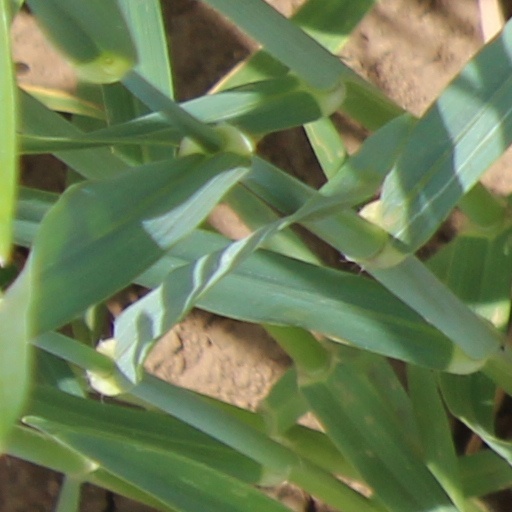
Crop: wheat